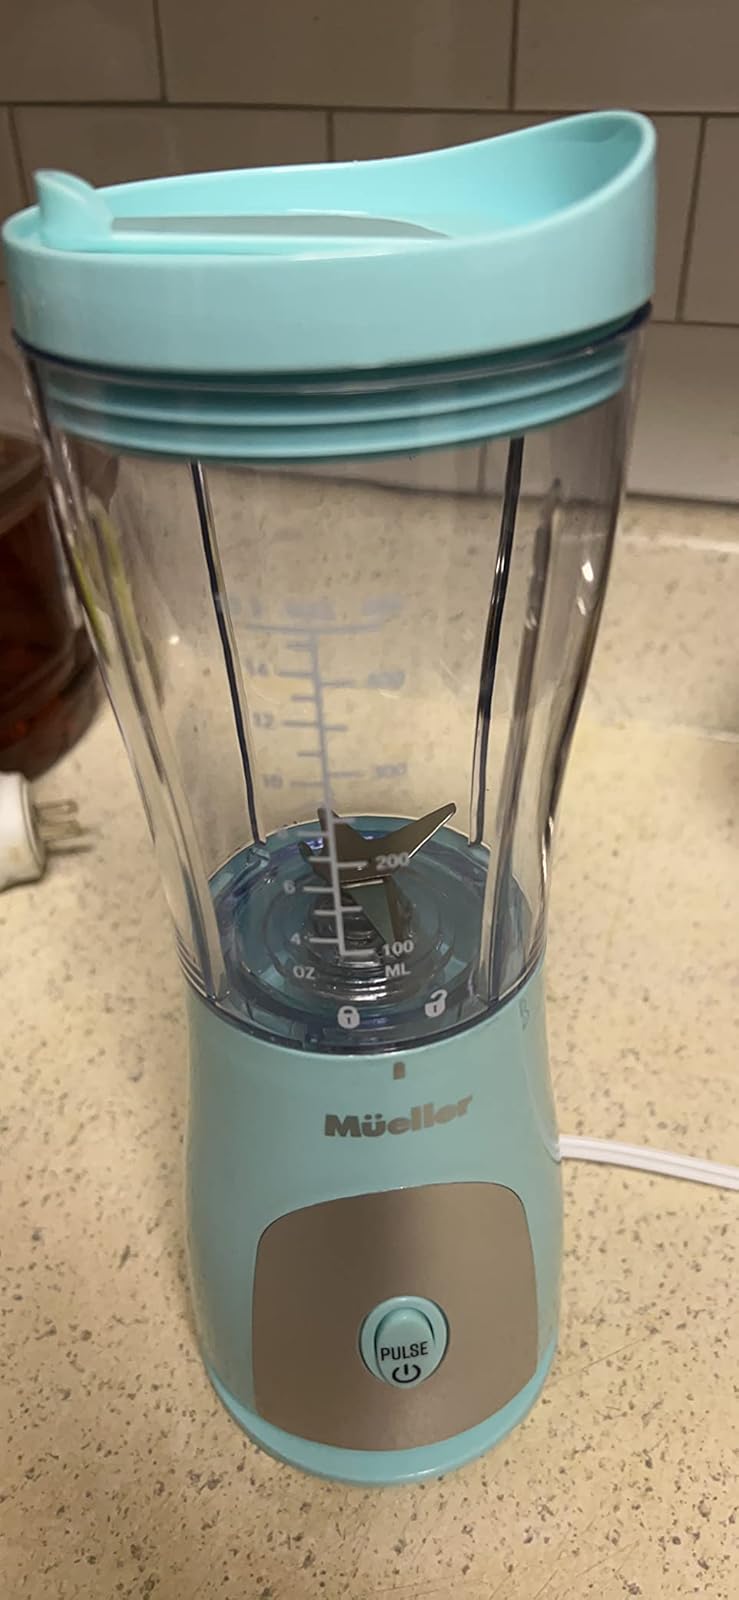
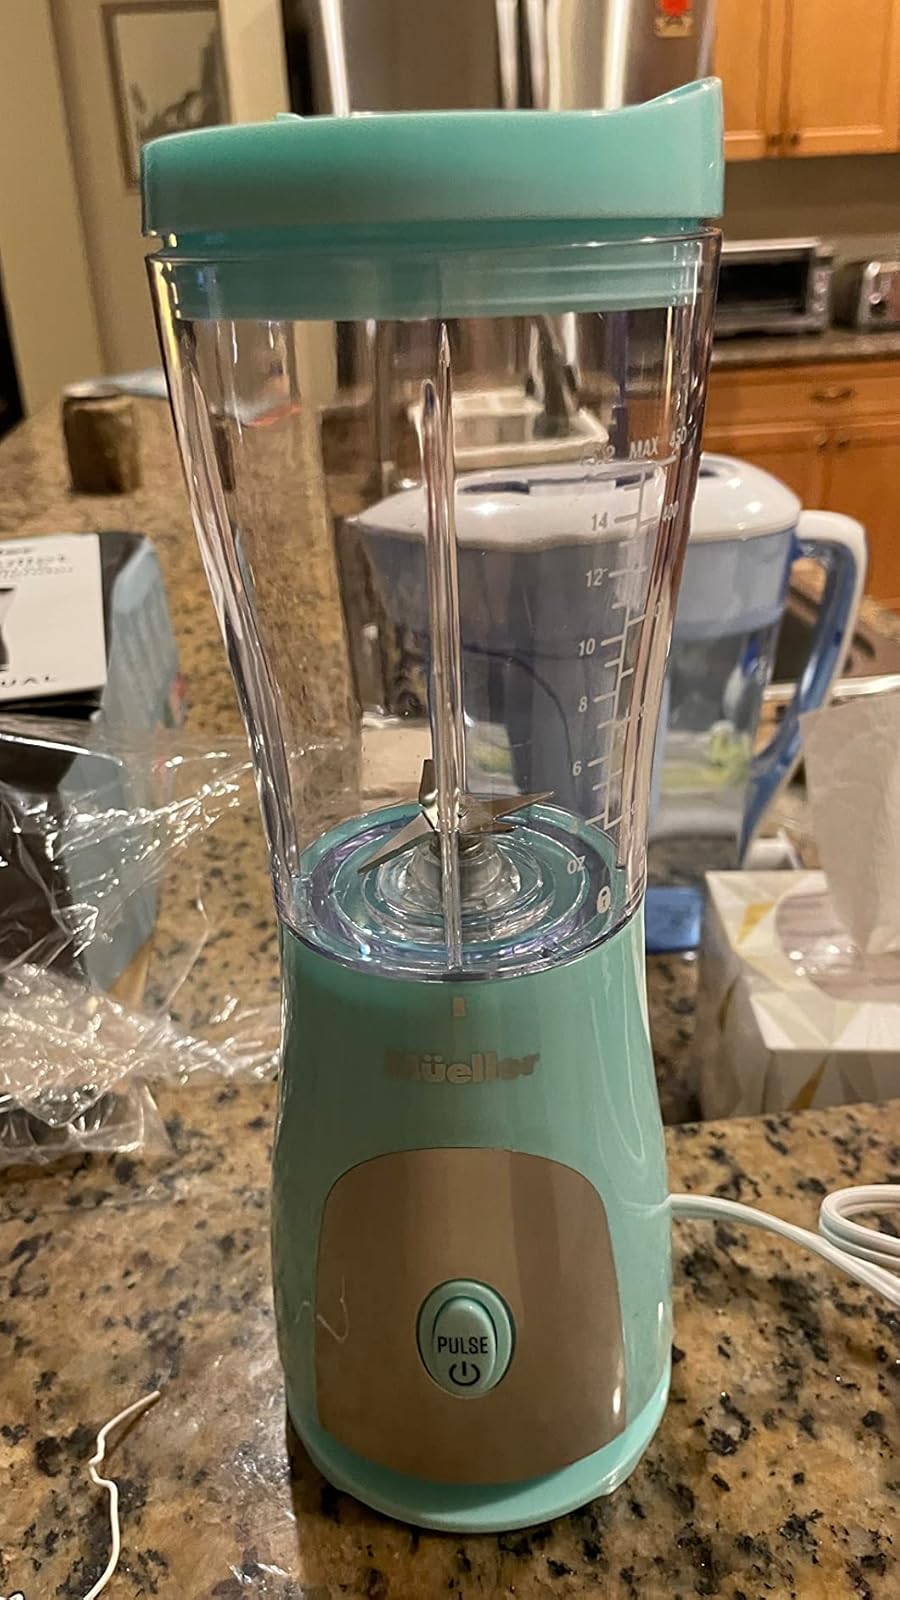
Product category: items_blender
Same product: yes